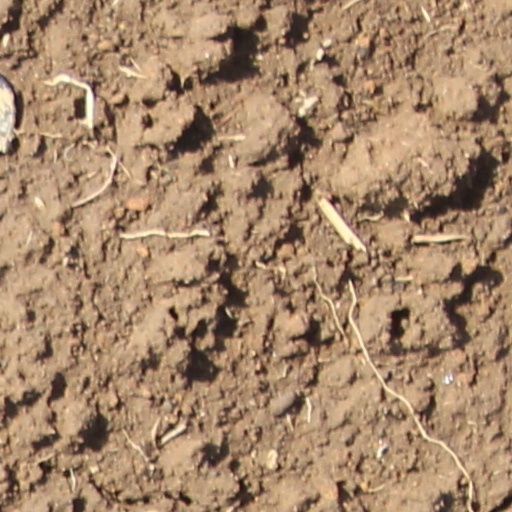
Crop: wheat